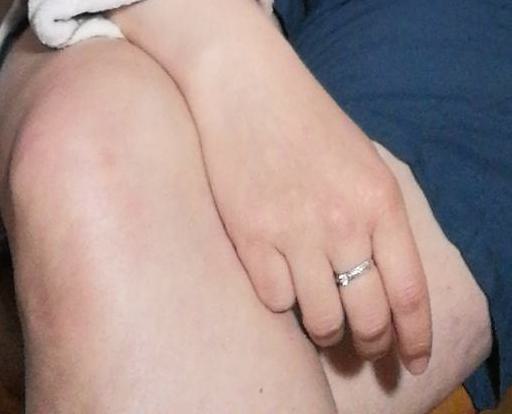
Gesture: no_gesture